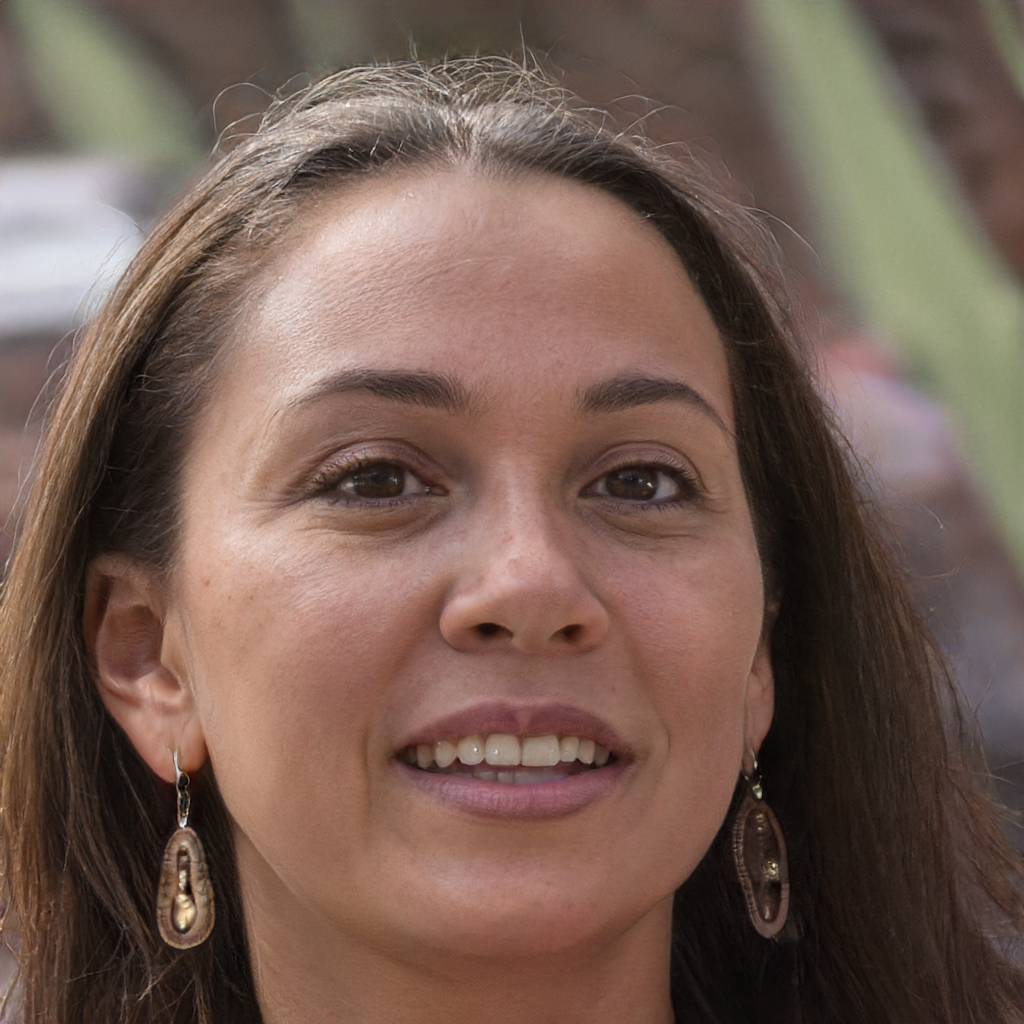
Portrait style: Real Portrait